History of Atalanta BC

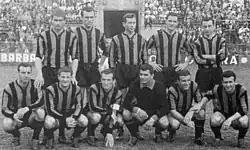
Atalanta team in the 1959–60 season

At the end of the season, in 1926, the FIGC changed its rules to only allow one foreign player per squad instead of two. This prompted the club to keep Lukács (sending Hauser back to Hungary) for the next Prima Divisione season. In the 1926–27 Prima Divisione, Lukács scored 20 goals in 17 games, including five in a 6–0 home win against Monfalconese, which remains the most goals scored by a single Atalanta player in a match. This helped the club finish second in its group with 26 points, one point behind group winner Pro Patria. With this result, Atalanta qualified for a promotion playoff, though was defeated 6–1 by Fiumana in Rijeka and thus remained in the second division.